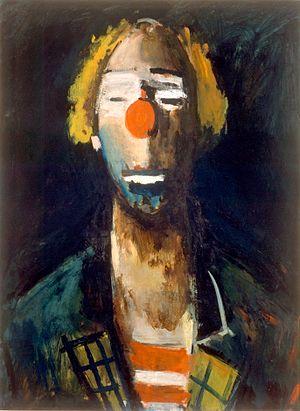
Joseph Kutter: Tête de Clown. MNHA, Luxembourg